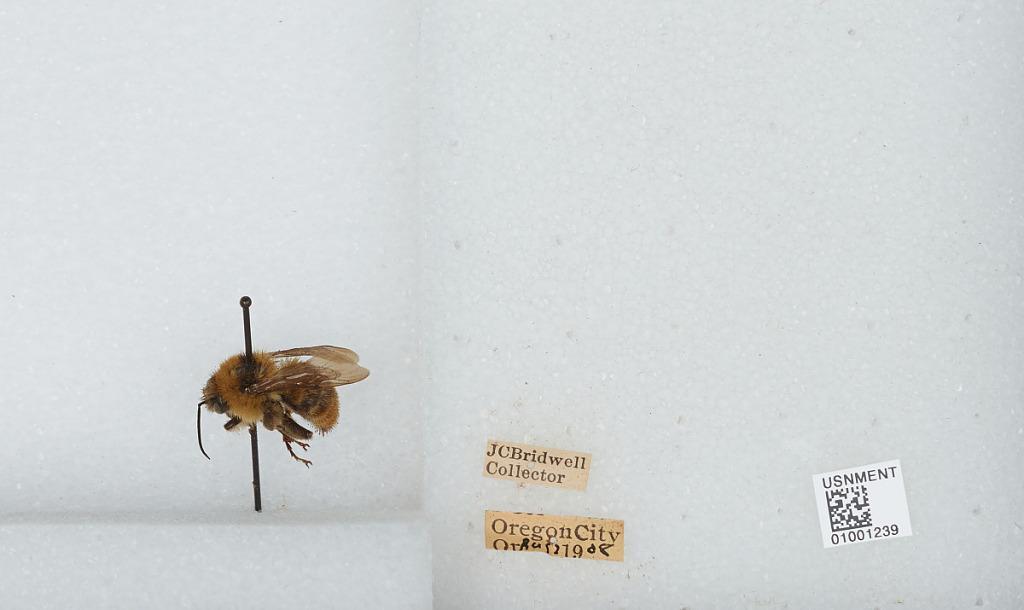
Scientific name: Bombus (Fervidobombus) californicus Smith
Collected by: J. Bridwell
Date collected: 1908-8-2
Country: United States
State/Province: Oregon
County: Clackamas
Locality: Oregon City
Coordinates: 45.3572, -122.607